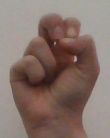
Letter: gaaf